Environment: real
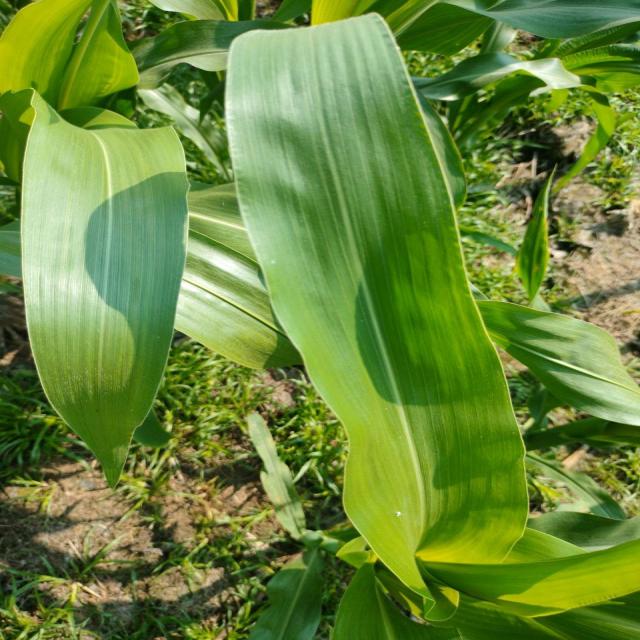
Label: healthy